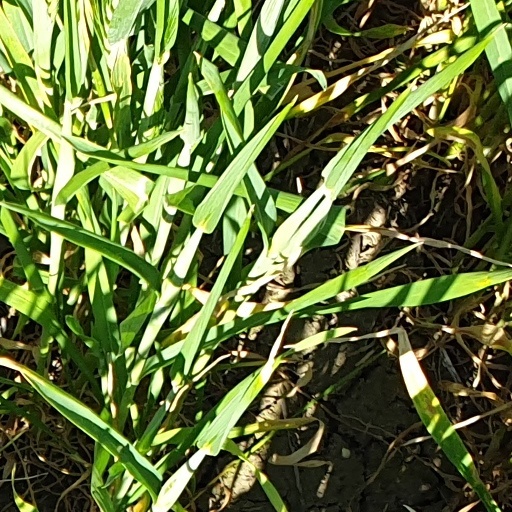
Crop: wheat